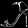
Label: Sandal